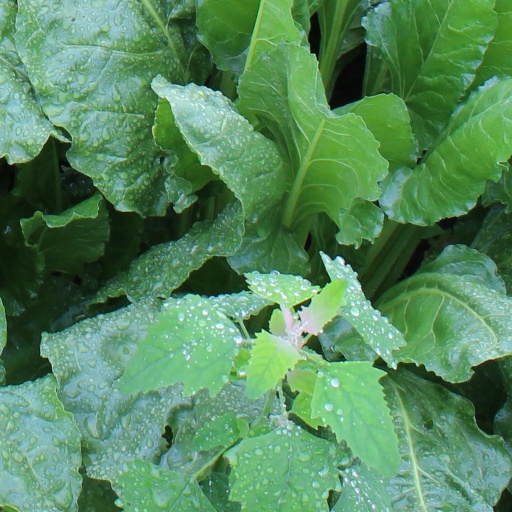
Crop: sugar beet